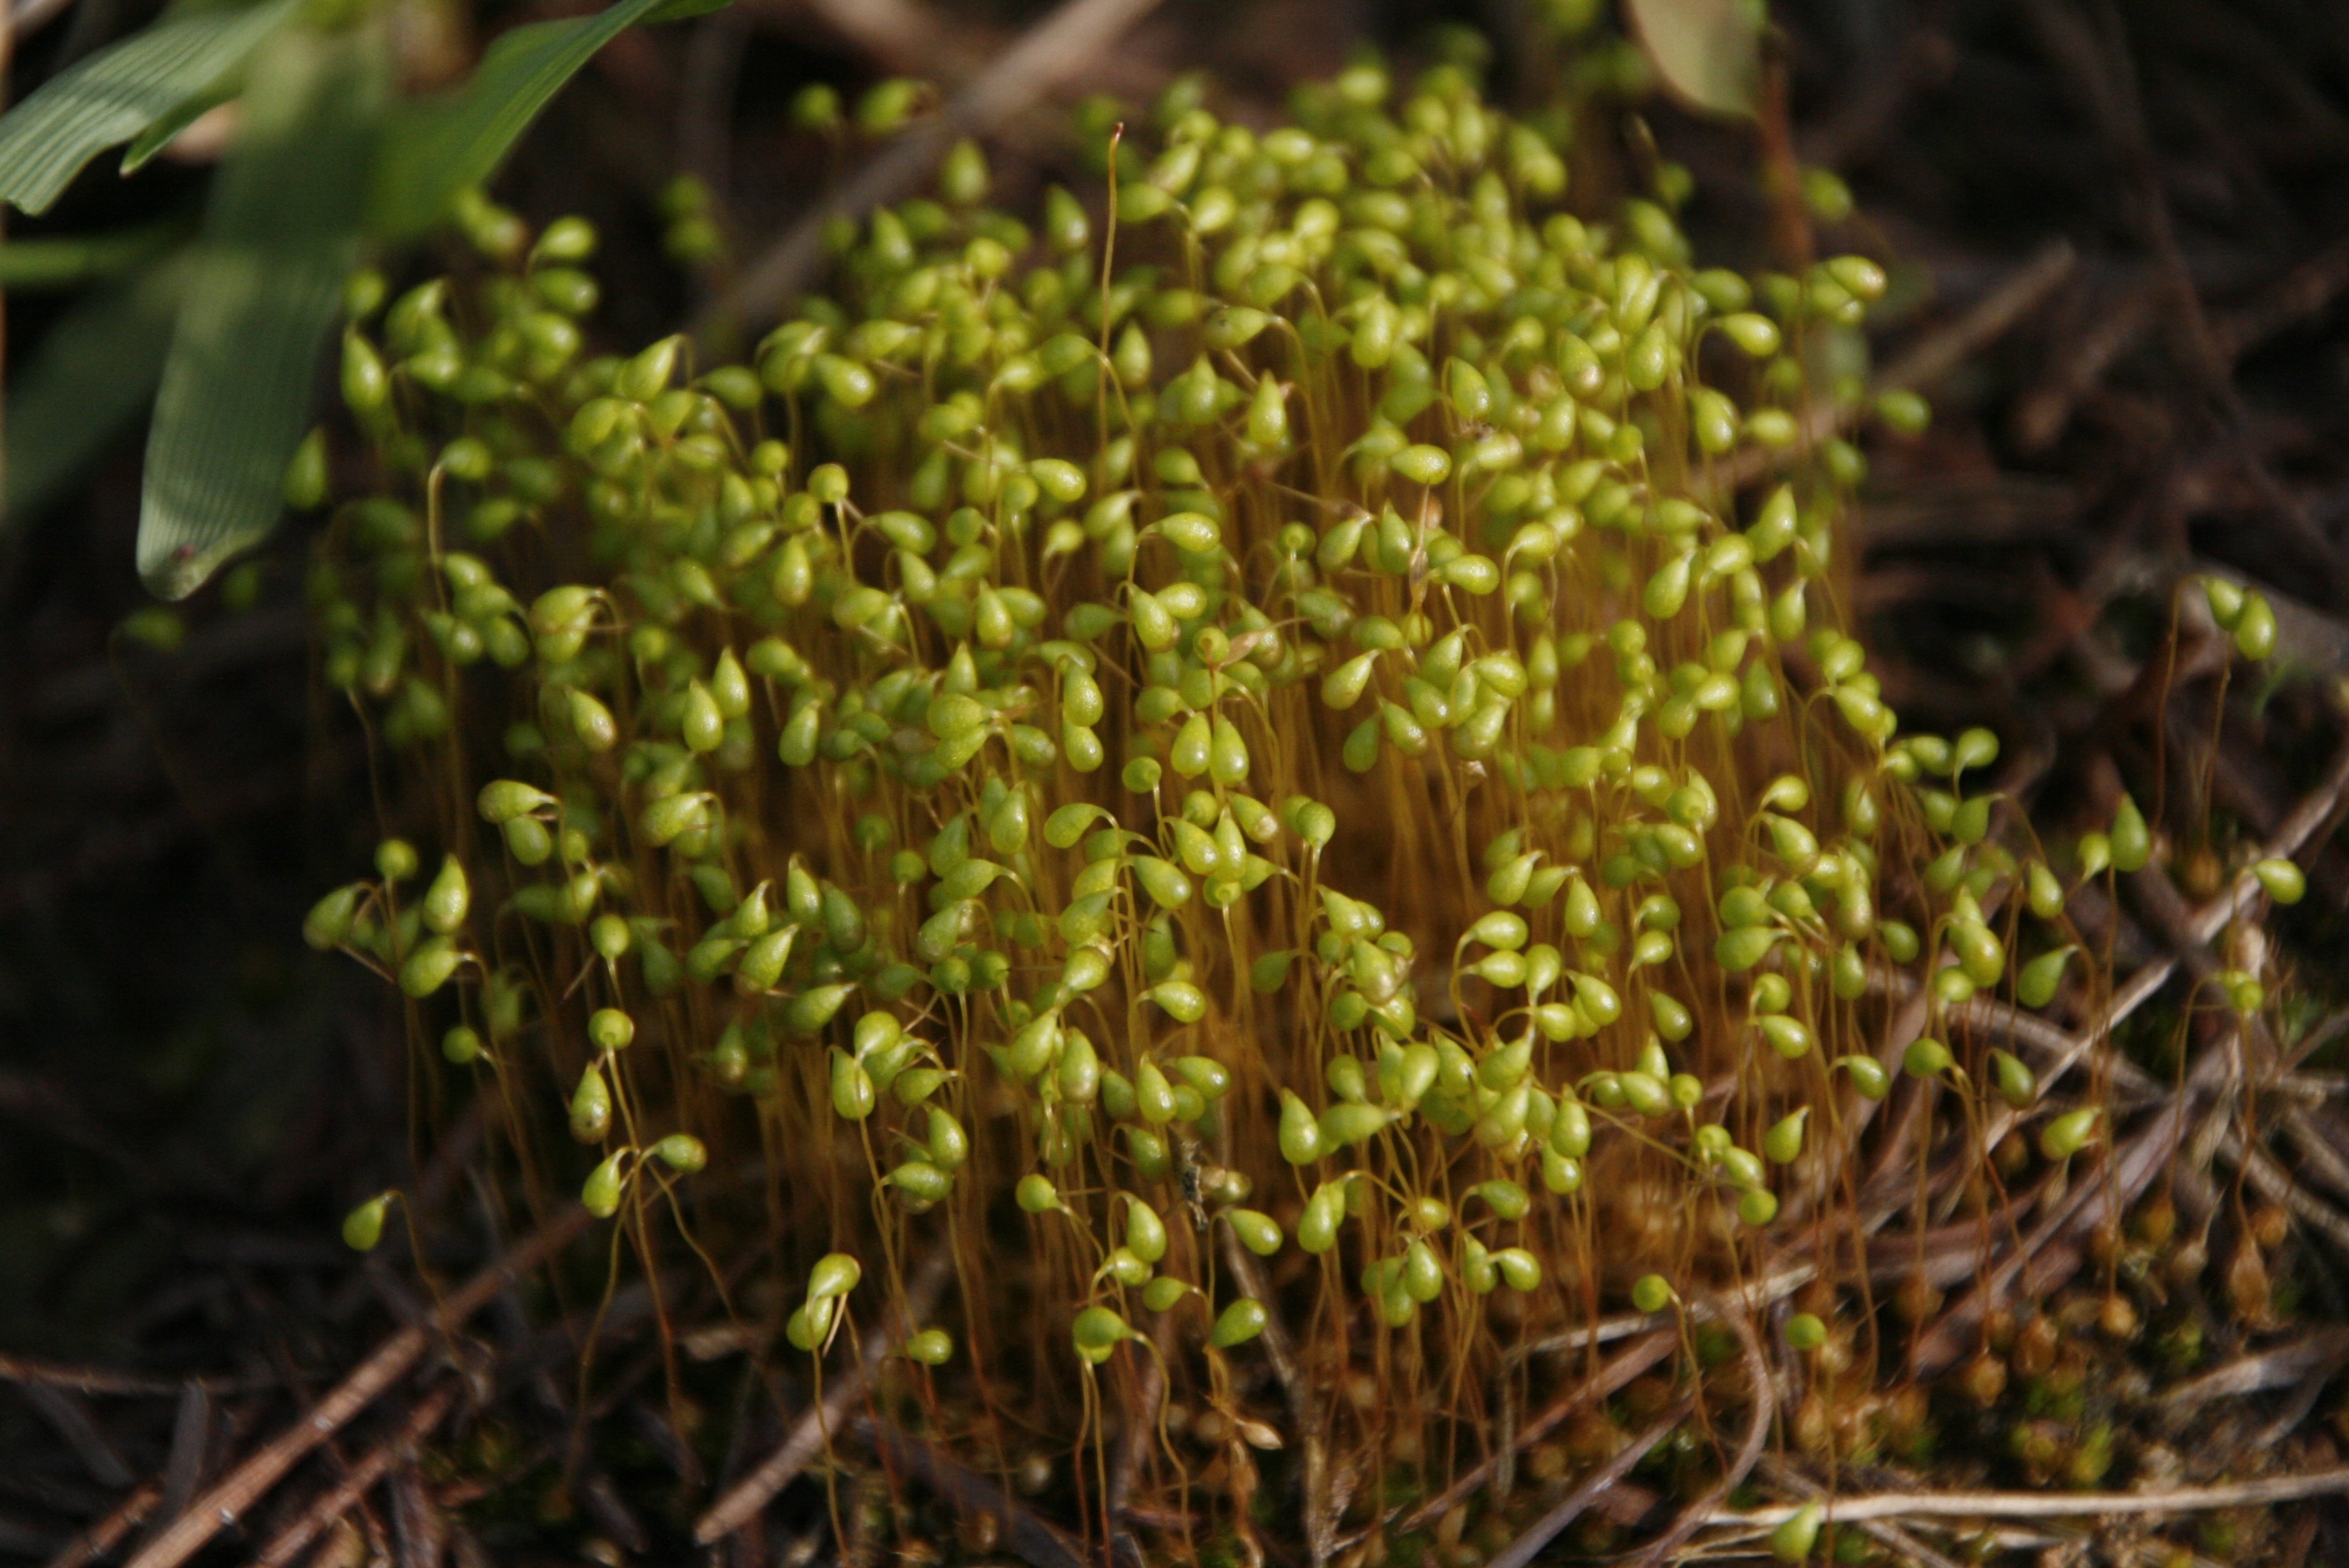
plant, leaf, flower, moss, green, produce, crop, soil, botany, flora, lichen, shrub, flowering plant, jeonju, innovation city jeonbuk korea, sun tae ryu, moss plants, land plant